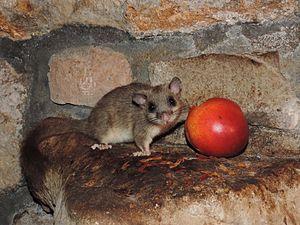
Loir gris
Le loir est un nom vernaculaire ambigu désignant en français plusieurs espèces de Gliridae. La plus connue étant le loir gris, l'espèce qui vit en Europe. Il existe en outre plusieurs espèces de loirs africains, ils sont également appelés graphiures en référence au nom du genre Graphiurus dans lequel ils sont classés. Ceux-ci sont morphologiquement assez semblables au loir gris, avec une queue touffue. Il en est autrement du loir d'Ognev ou du loir du désert surnommé également souris de selevine qui disposent d'une queue lisse, ce qui les fait davantage ressembler à une souris domestique qu'aux autres loirs.